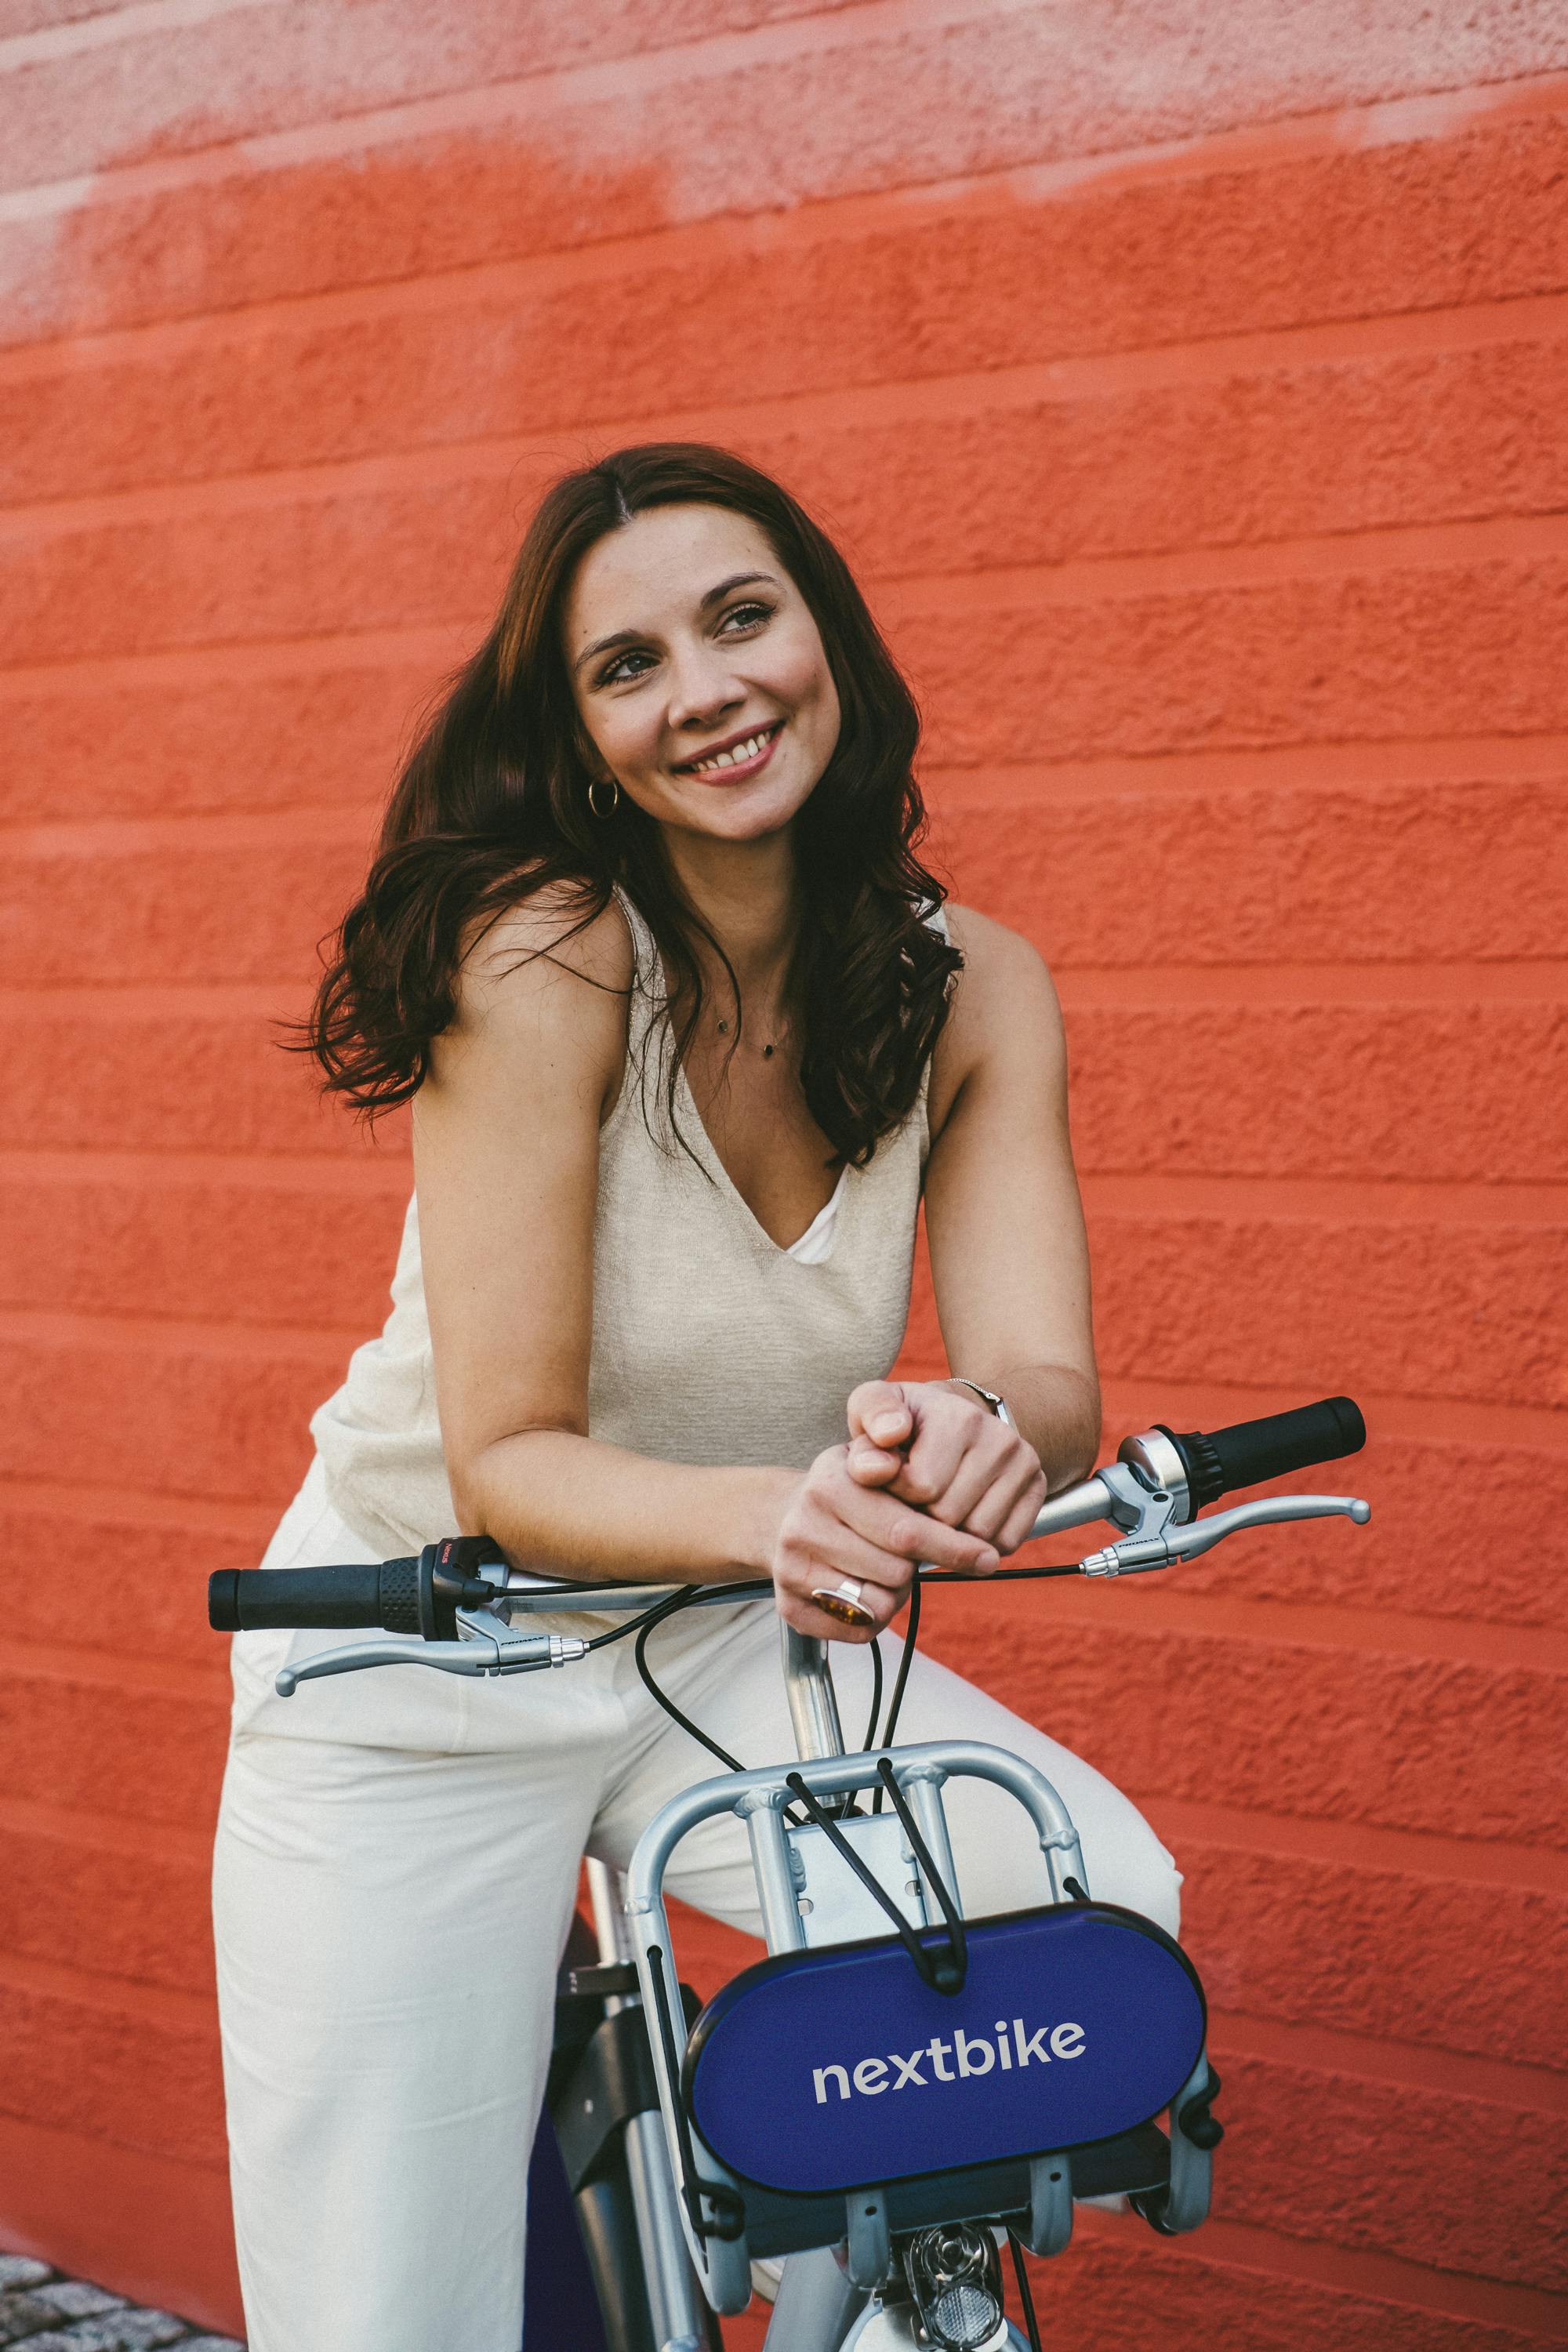
woman, bicycle, skin, smile, tire, wheel, hairstyle, shoulder, bicycle tire, bicycles equipment and supplies, bicycle wheel, bicycle handlebar, bicycle frame, bicycle saddle, automotive tire, bicycle fork, motor vehicle, orange, waist, bicycle accessory, bicycle part, happy, thigh, cycling, automotive design, t shirt, eyewear, rim, spoke, long hair, electric blue, automotive wheel system, human leg, trunk, road bicycle, sitting, recreation, abdomen, jewellery, brown hair, hybrid bicycle, belt, denim, personal protective equipment, brick, photo shoot